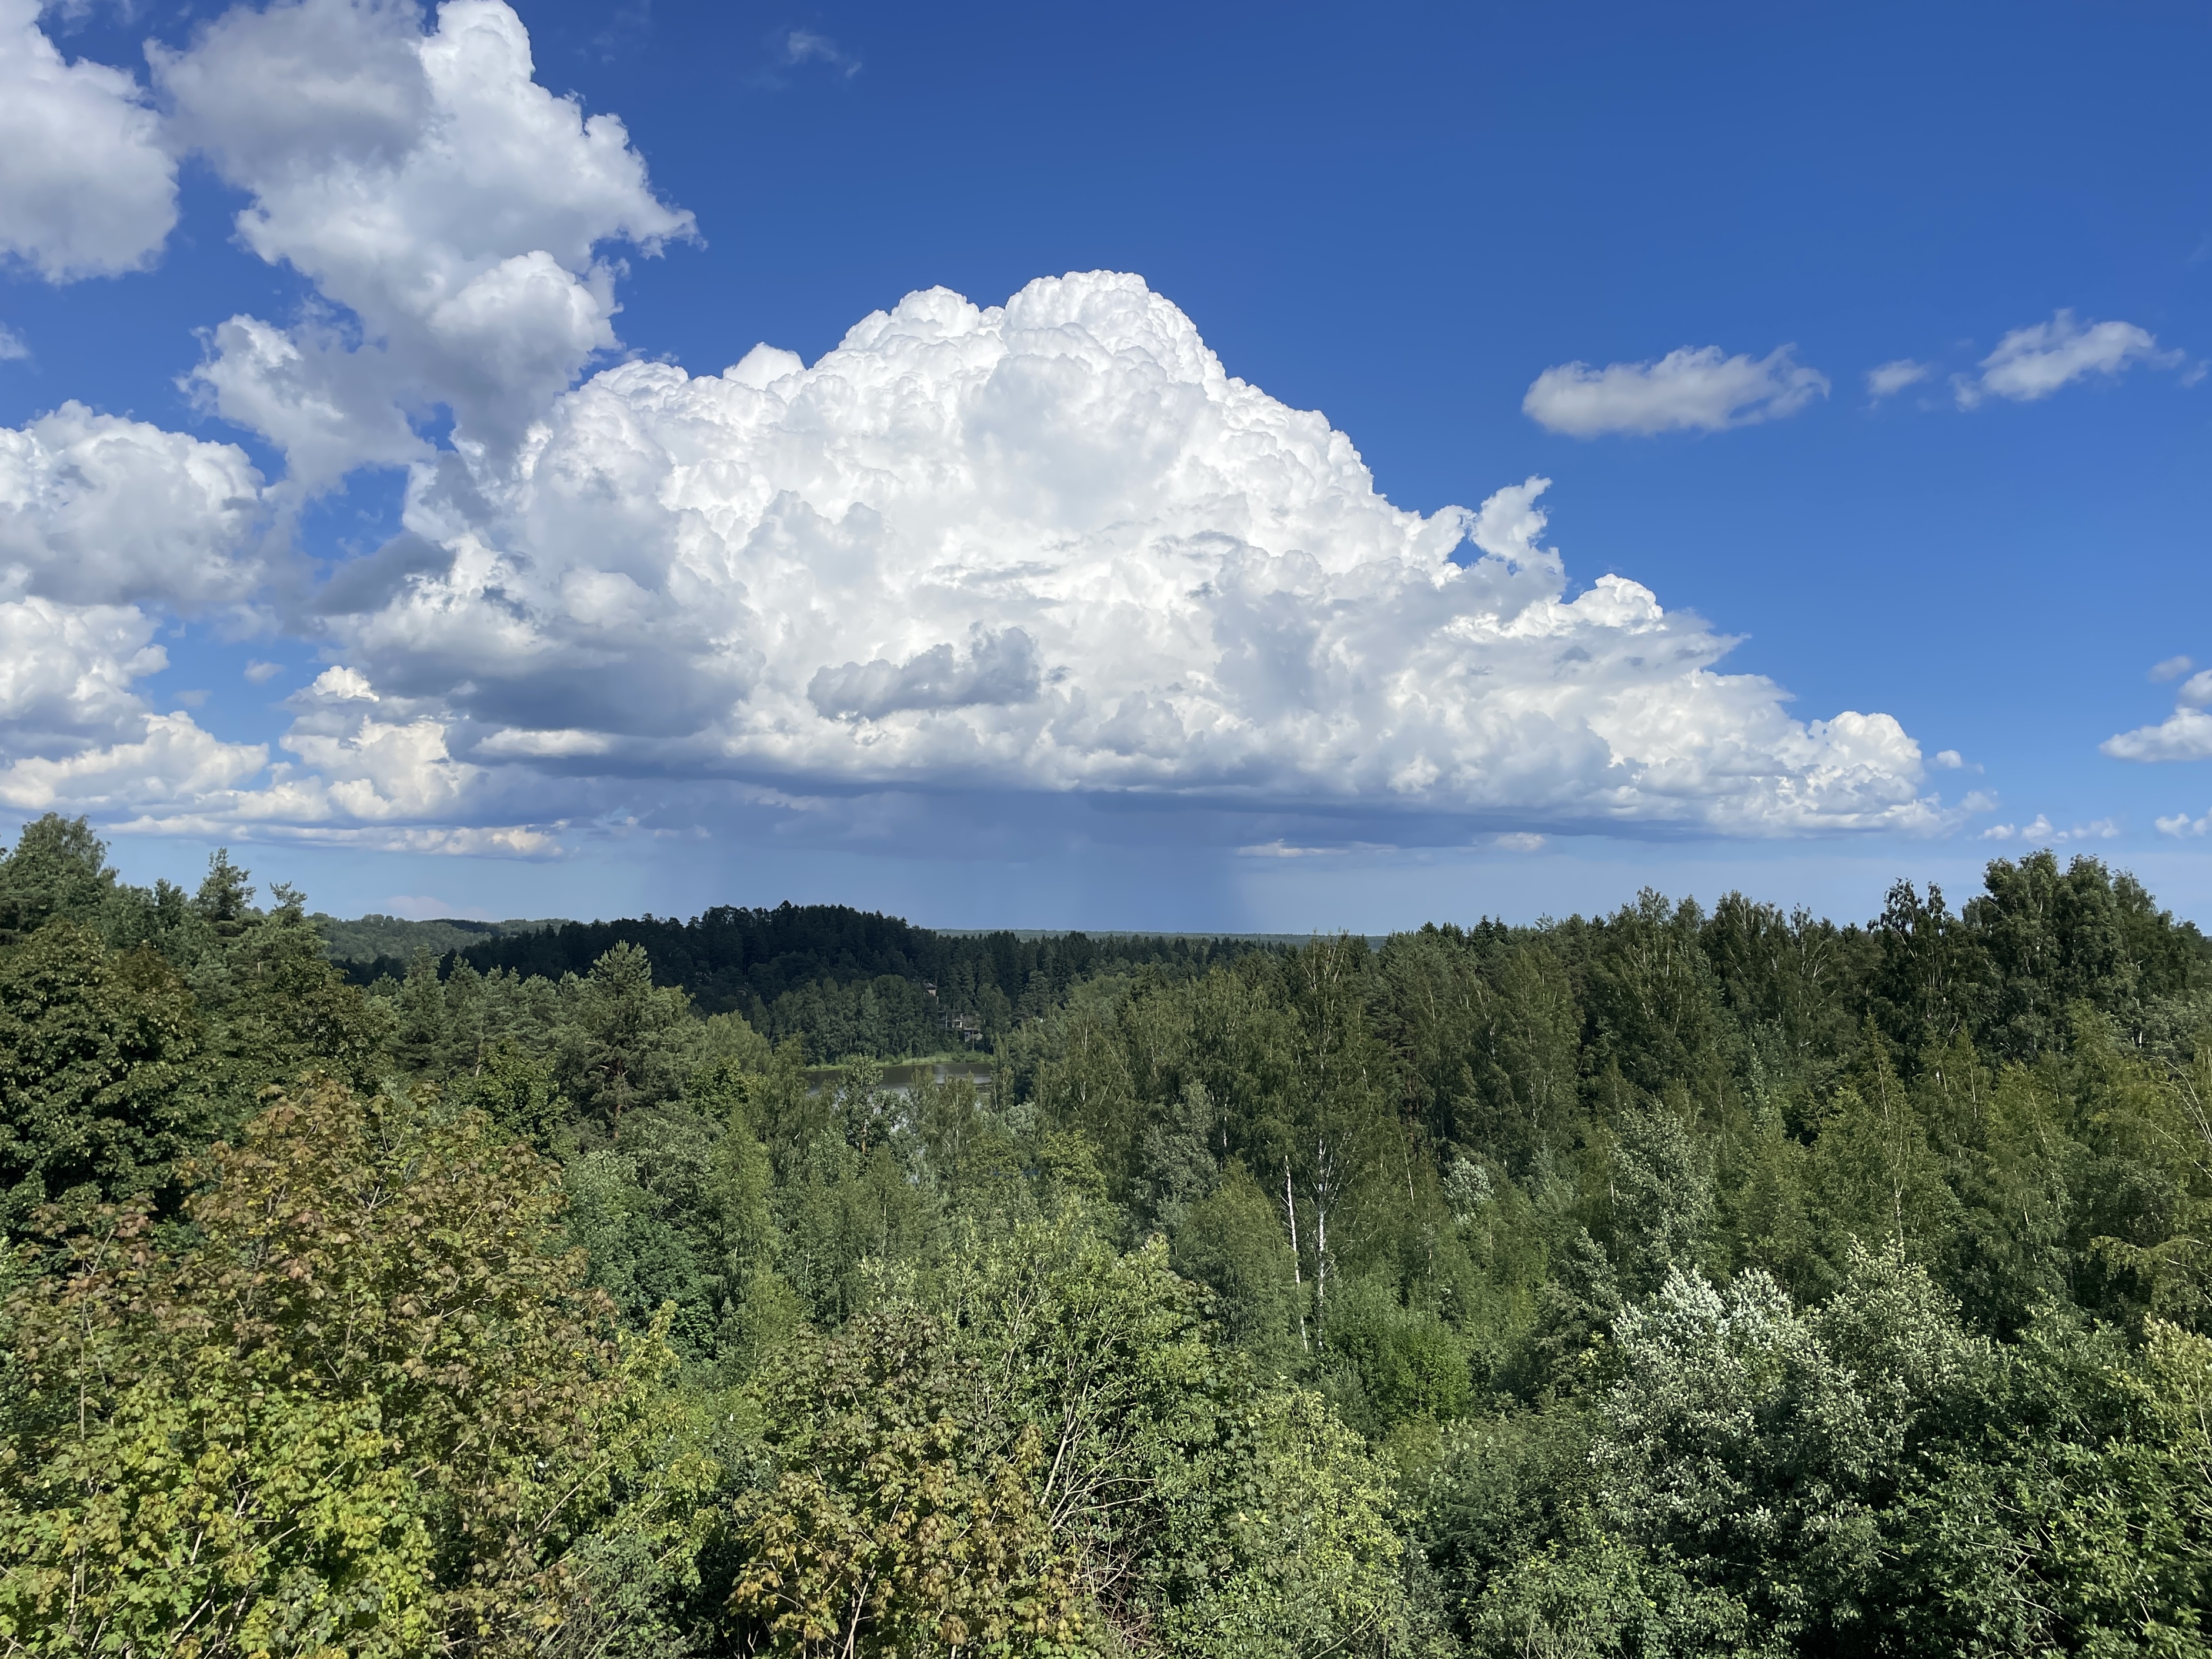
clouds, forest, sky, trees, blue, russia, cloud, ecoregion, natural landscape, tree, plant, cumulus, mountain, grass, landscape, grassland, mountainous landforms, horizon, hill, mountain range, temperate broadleaf and mixed forest, meteorological phenomenon, shrub, prairie, jungle, spruce fir forest, nature reserve, old growth forest, chaparral, tropical and subtropical coniferous forests, ridge, pasture, road, conifer, shrubland, valdivian temperate rain forest, rainforest, temperate coniferous forest, Northern hardwood forest, steppe, wildlife, woodland, rock, savanna, soil, field, fir, tropics, subshrub